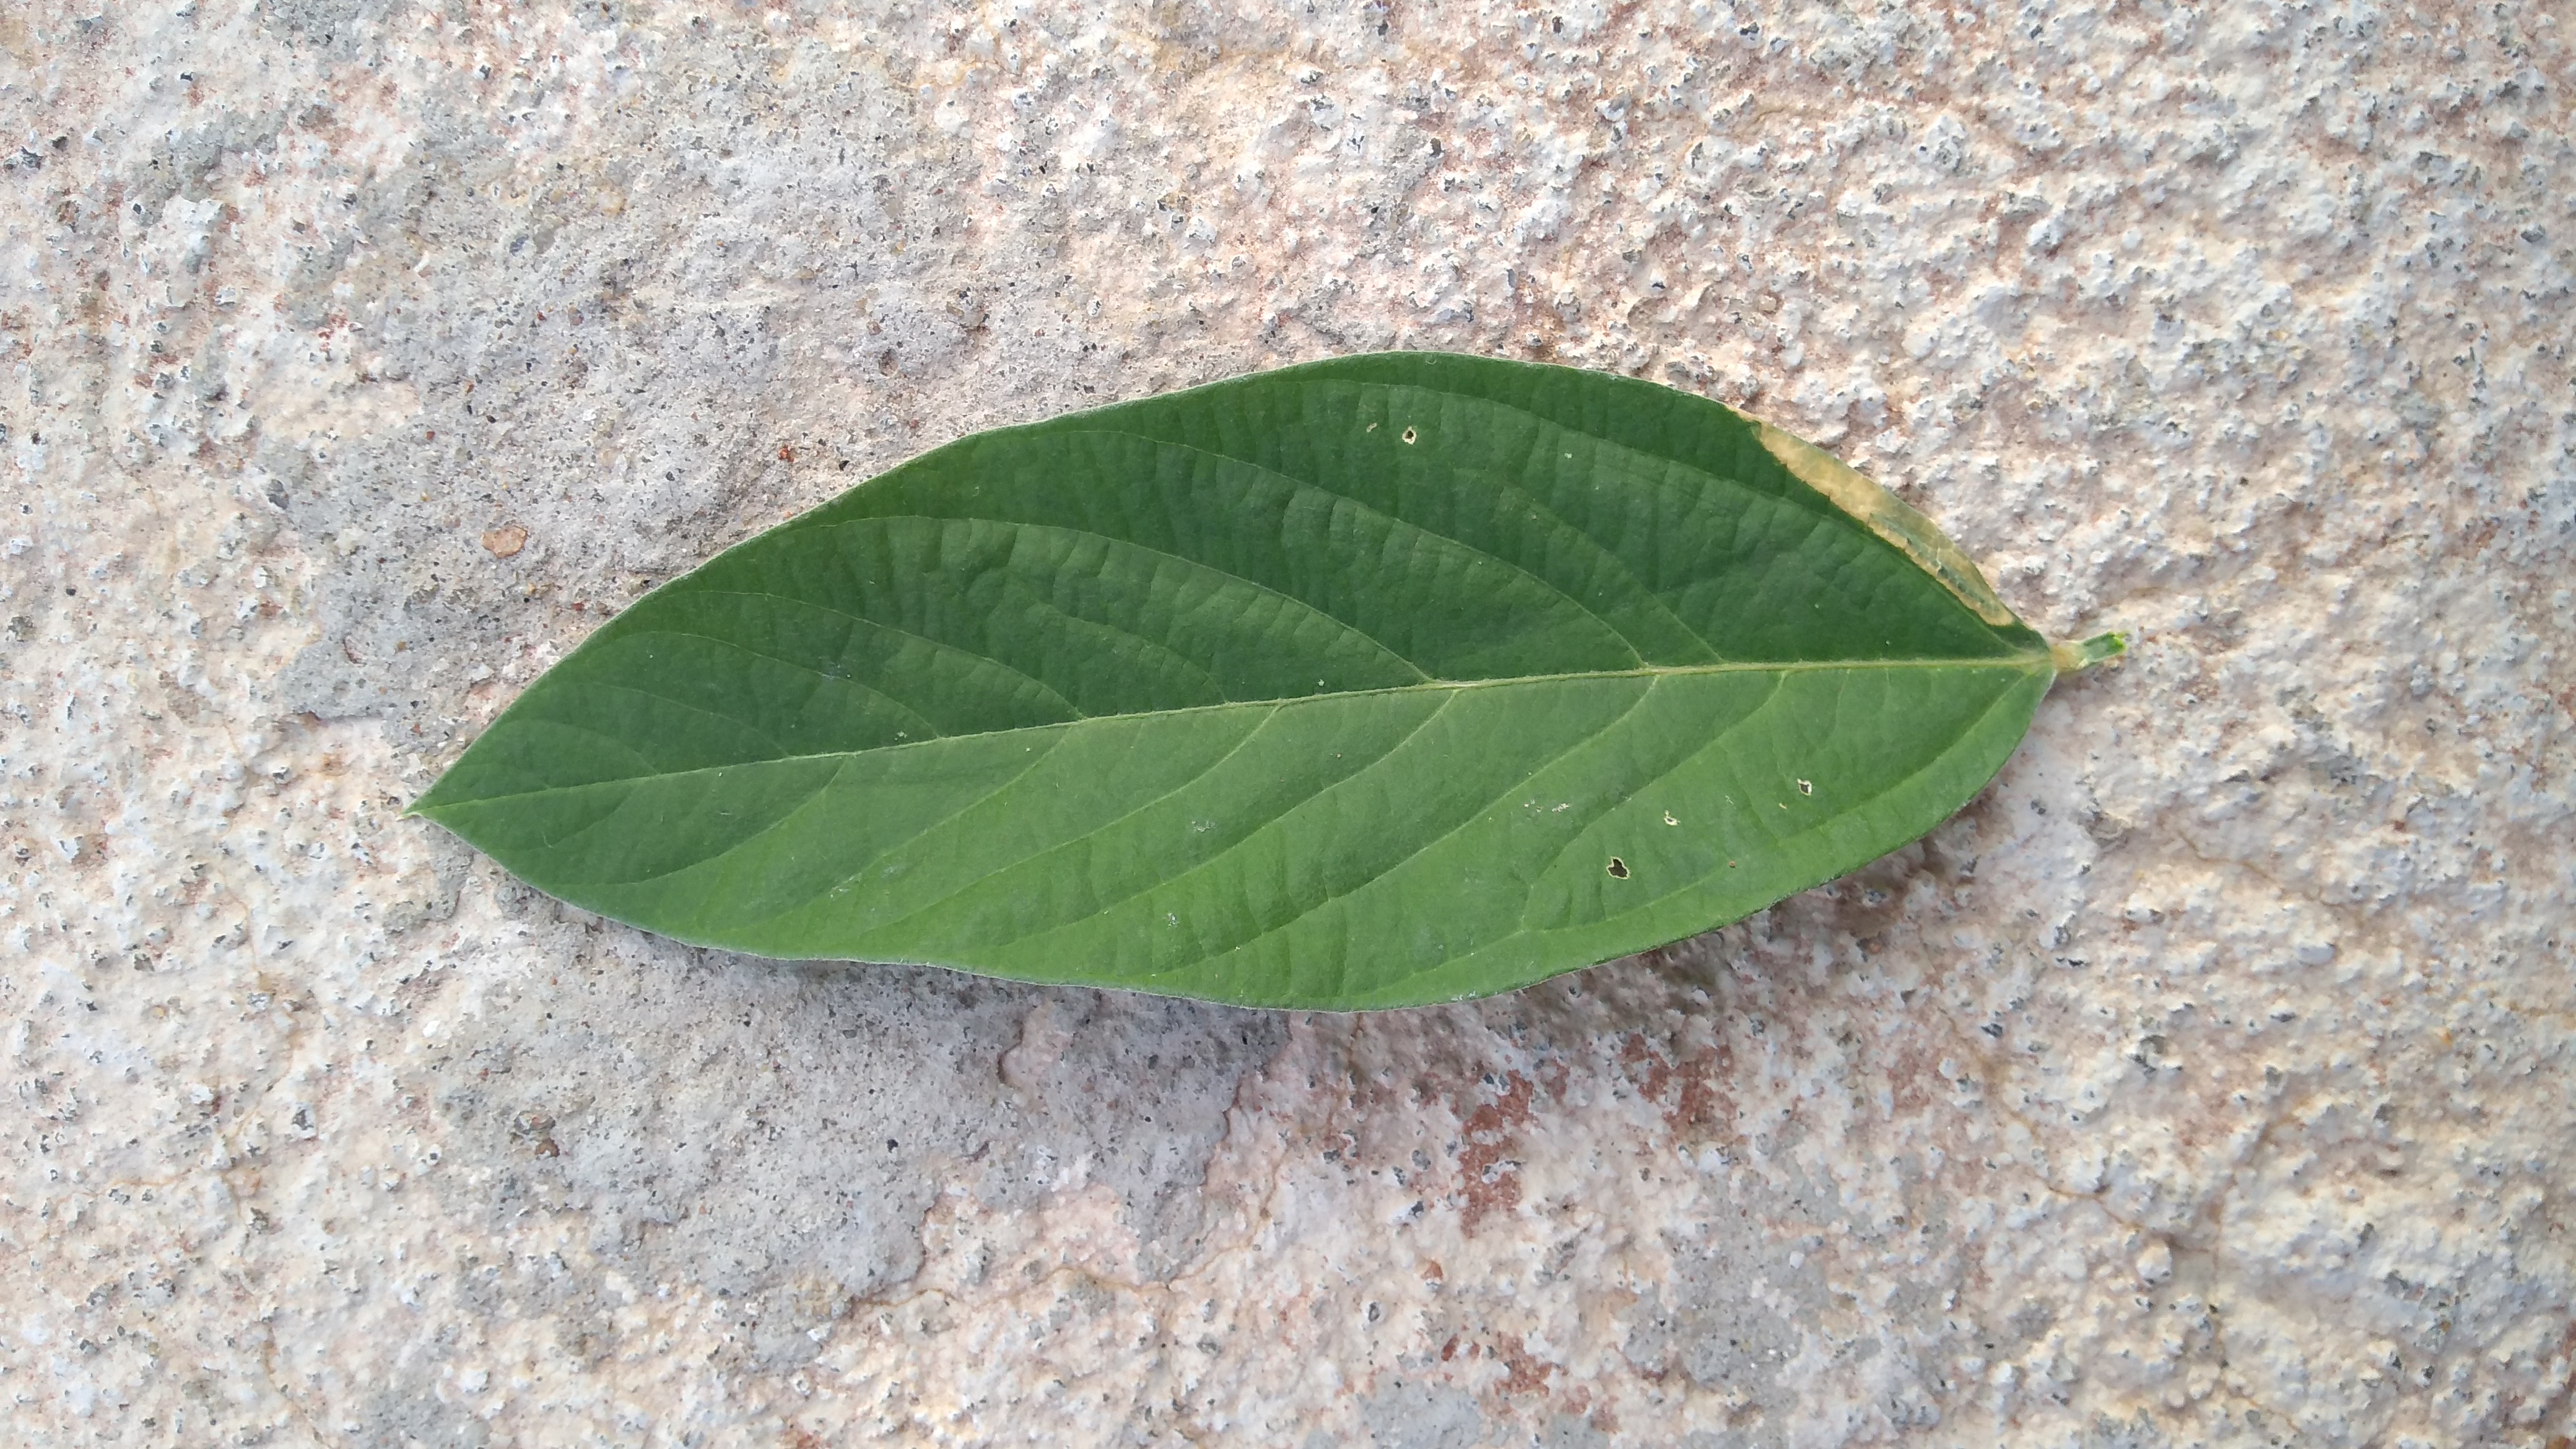
Plant: Pea